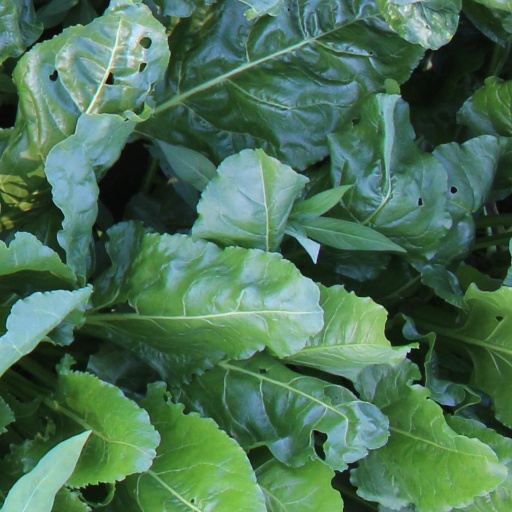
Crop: sugar beet